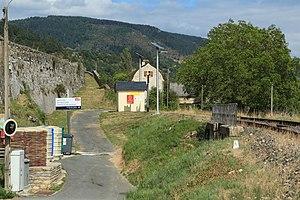
La gare des Salelles est une gare ferroviaire française de la ligne du Monastier à La Bastide-Saint-Laurent-les-Bains, située sur le territoire de la commune des Salelles, dans le département de la Lozère, en région Occitanie.